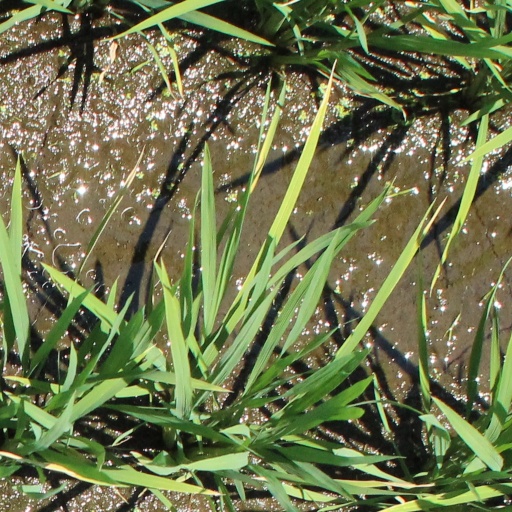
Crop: rice